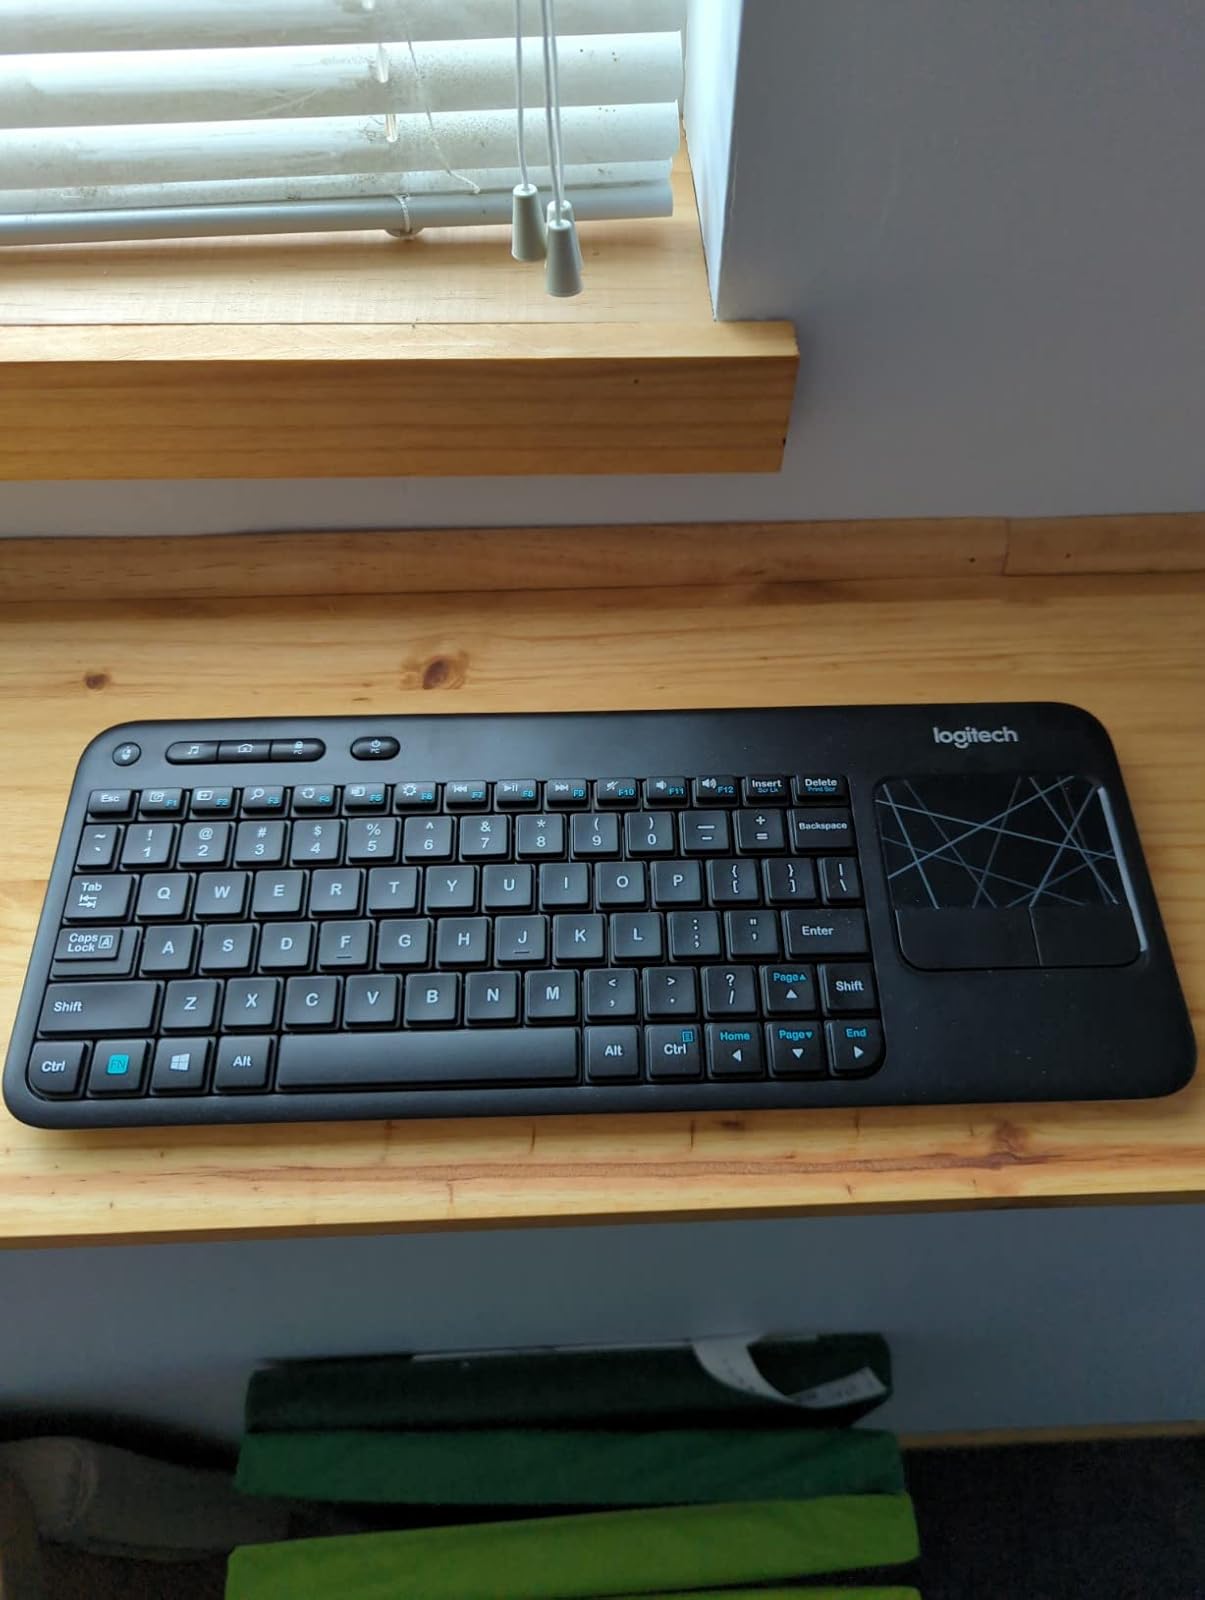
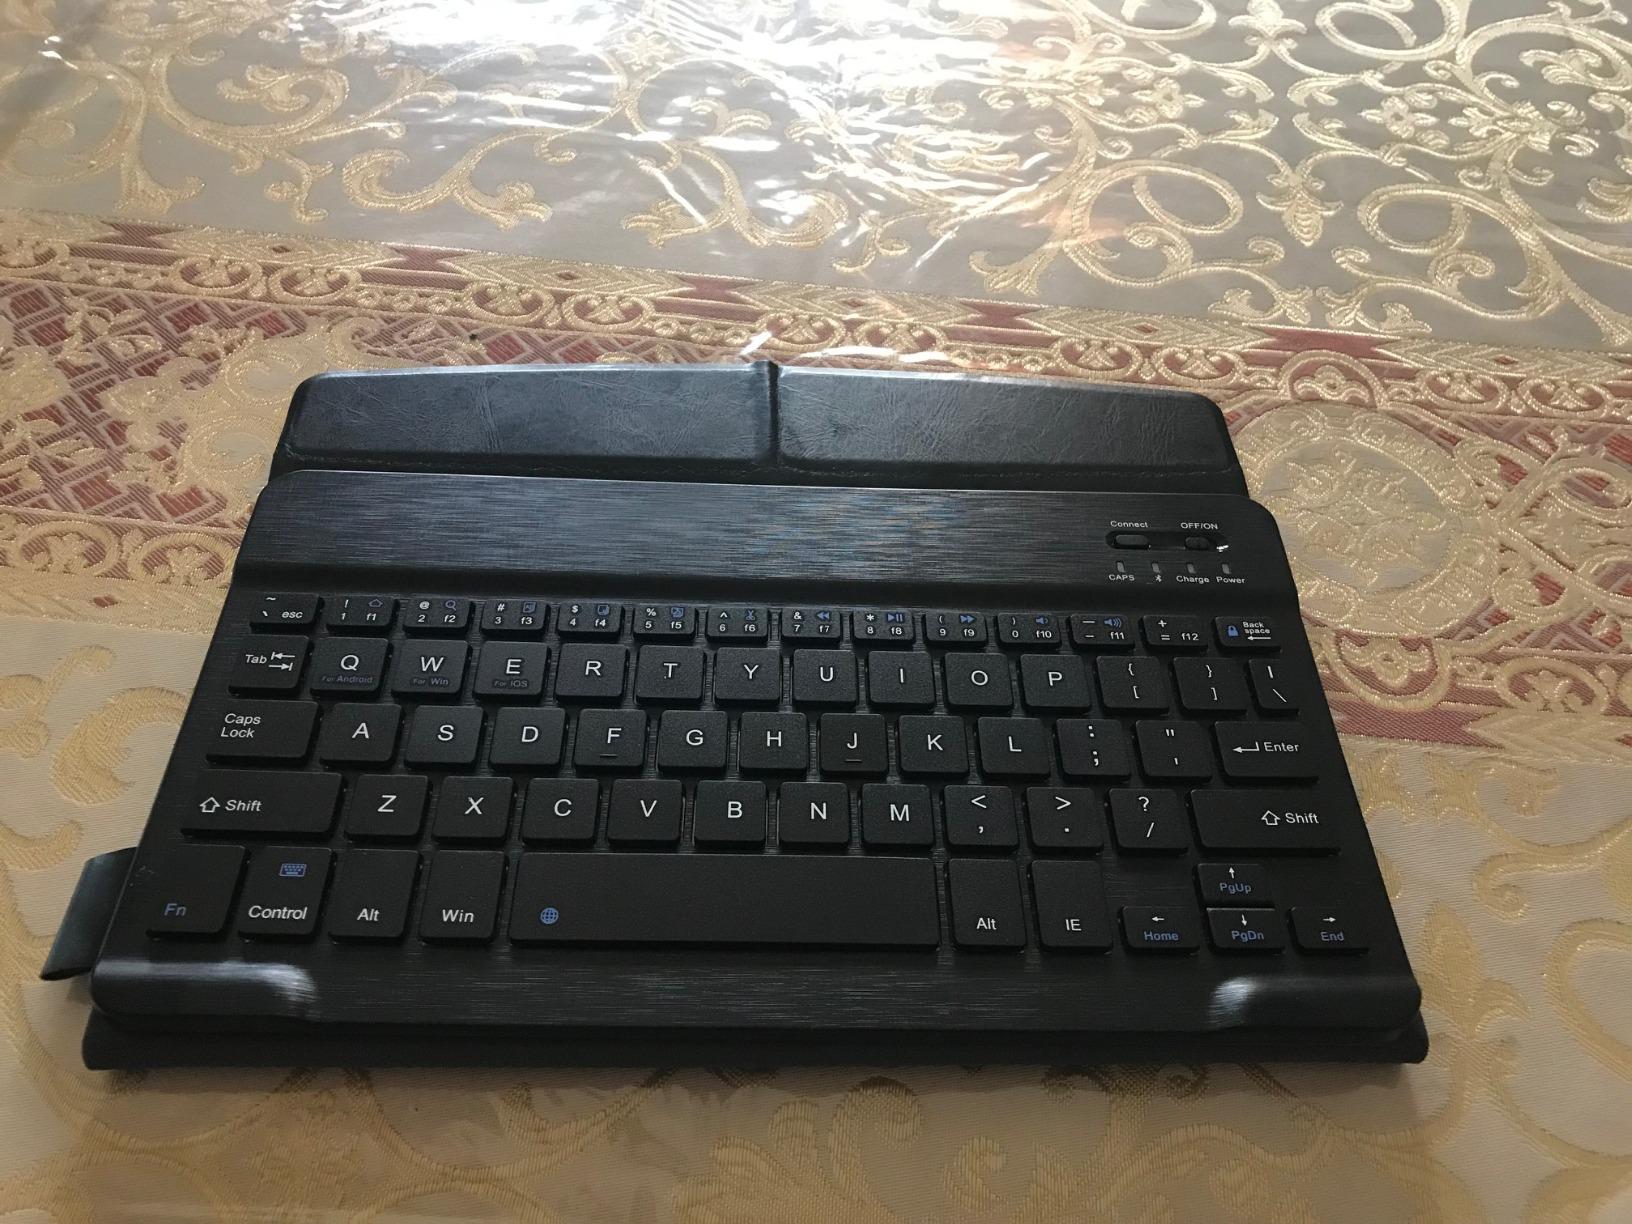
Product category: keyboard
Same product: no